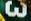
Number: 3